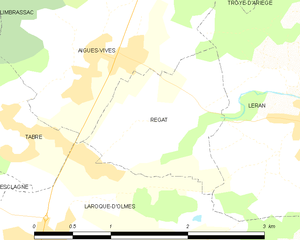
Carte des communes françaises: Régat